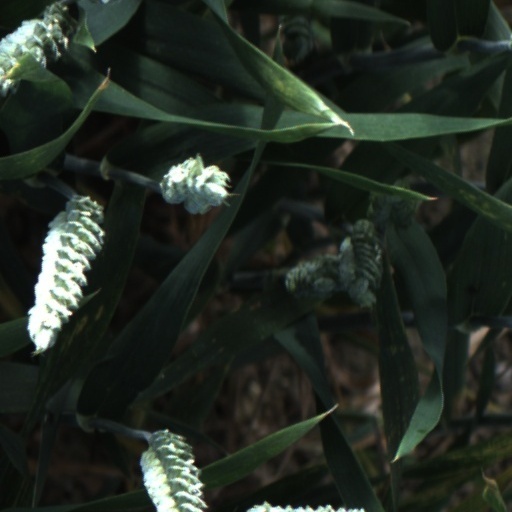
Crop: wheat